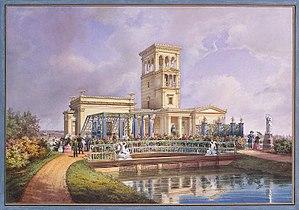
Alexandre Terebeniov ou Alexandre Terebeniev, né le 9 janvier 1815 à Saint-Pétersbourg, dans l'Empire russe, et mort le 31 juillet 1859, à Saint-Pétersbourg est un sculpteur, membre de l'Académie russe des beaux-arts, auteur du portique du Nouvel Ermitage.